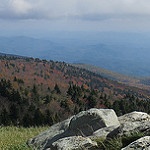
Label: mountain